Candlelight Processional (Disney Parks)

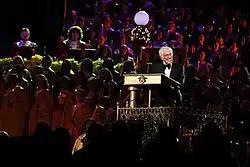
Dick Van Dyke narrating at Disneyland, 2012

In 1981, Alexander Encheff retired and the living Christmas tree was taken over by the newly-formed Disney Employee Choir the following year. The choir, which is made up of volunteer employees from all over The Walt Disney Company, still perform as the living Christmas tree to this day.